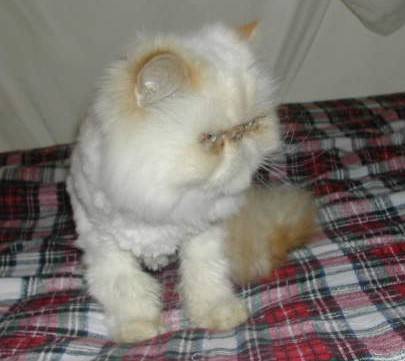
Label: cat